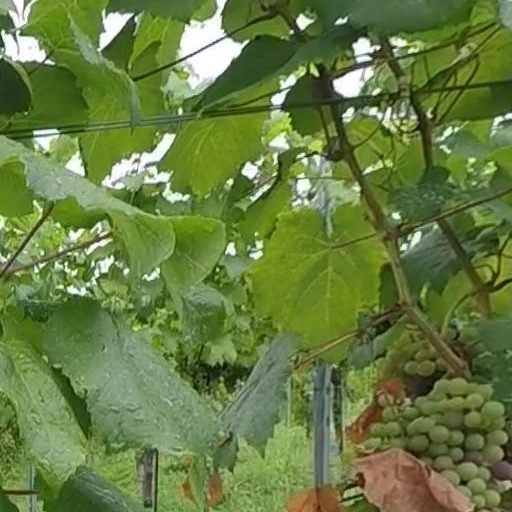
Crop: grape